Jean V de Bueil

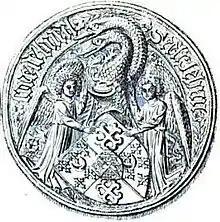
Seal of Jean V de Bueil

Jean de Bueil wrote "Le Jouvencel" about 1466. De Bueil intended that the work should have a didactic purpose for young noblemen. He therefore uses an Aristotelian structure to his work, dealing with the hero's career in three parts, which reflect three elements of governance or discipline: The young soldier learns about ethics and self-discipline, the military commander learns leadership of men and the regent learns the governance of a country. "Le Jouvencel" joins several medieval military literature traditions: Chivalric romance, treatises on chivalry and manuals on warfare. De Bueil draws upon earlier writers such as Honoré Bonet and Christine de Pizan but also on his own military experience. In so doing, he gives a rounded image of how a professional soldier thought about and practiced war at the end of the Middle Ages.